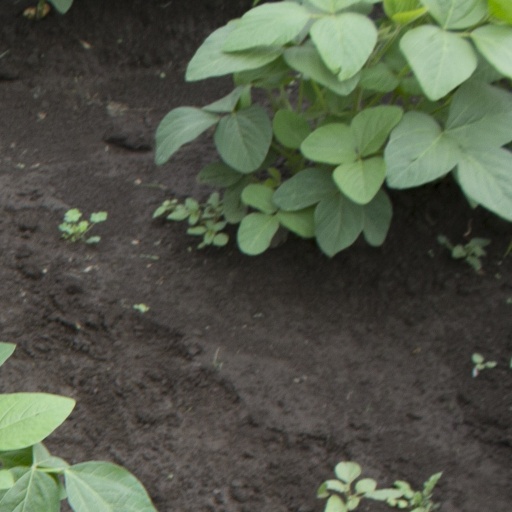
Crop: soybean